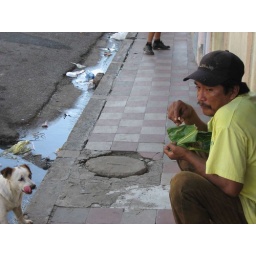
Platano leaf is used like disposable plates in Nicaragua. And dogs know that !